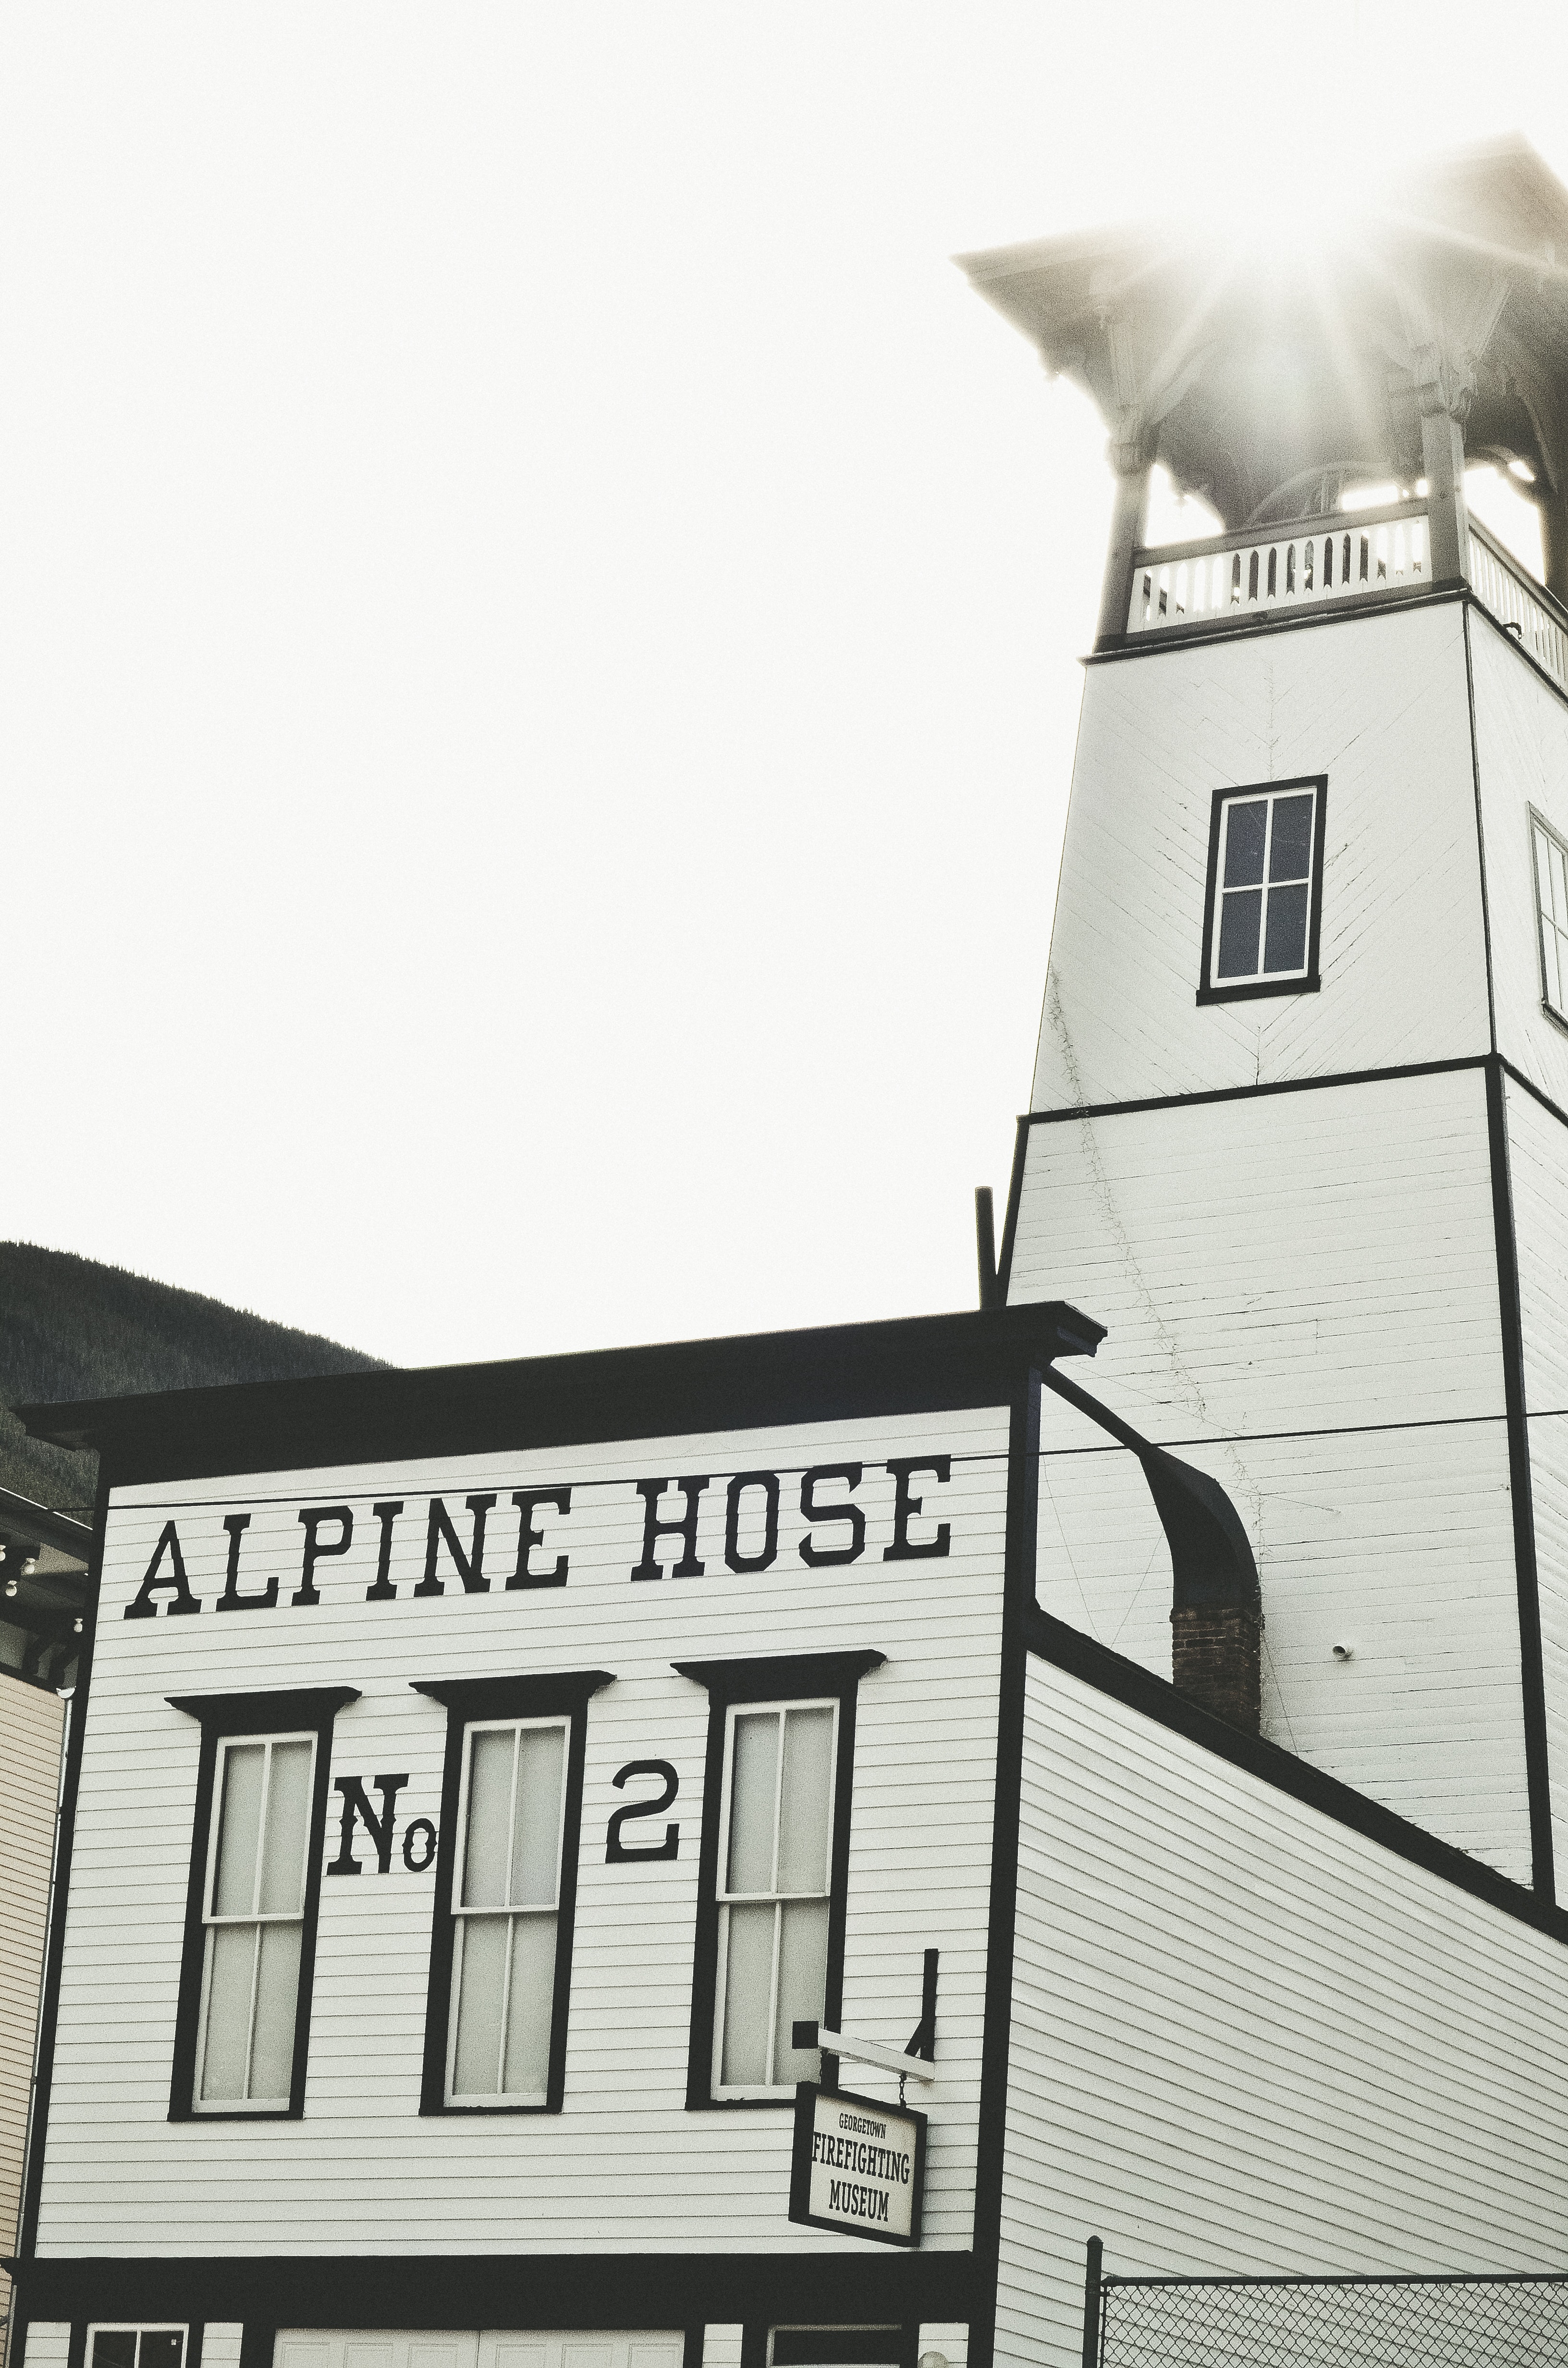
white, house, architecture, building, black and white, facade, roof, signage, monochrome, tower, home, window, style, illustration